Sivan (cinematographer)

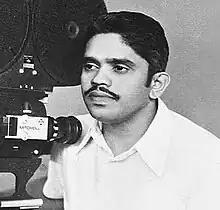

Sivasankaran Nair, popularly known as Sivan (14 May 1932 – 24 June 2021) was an Indian cinematographer and film director known for his works in Malayalam cinema. Sivan won the national film award three times. He was the first government press photographer in Travancore and Thiru-Kochi. He was the father of Sangeeth Sivan, Santhosh Sivan and Sanjeev Sivan.